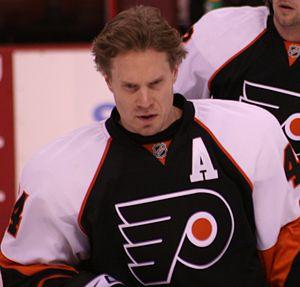
Cette page présente une liste des équipes de la Ligue nationale de hockey, ligue professionnelle de hockey sur glace d'Amérique du Nord. Depuis les débuts de la ligue, en 1917, seuls les Canadiens de Montréal et la franchise des Maple Leafs de Toronto ont toujours évolué dans la LNH. Les Canadiens sont l'équipe la plus titrée avec vingt-quatre Coupes Stanley.
Kimmo Timonen est un joueur finlandais de hockey sur glace évoluant au poste de défenseur. Il est le frère du joueur de hockey professionnel, Jussi Timonen.